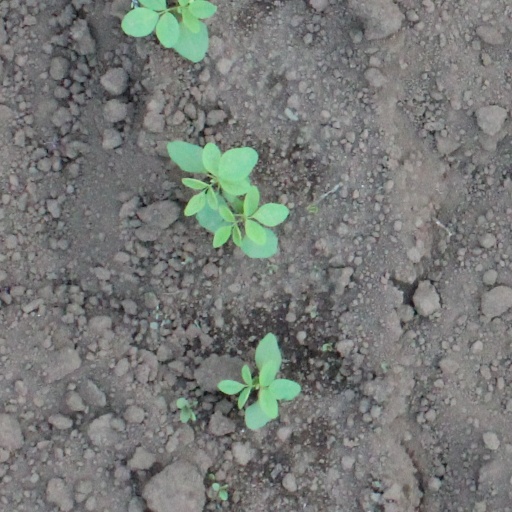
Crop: soybean